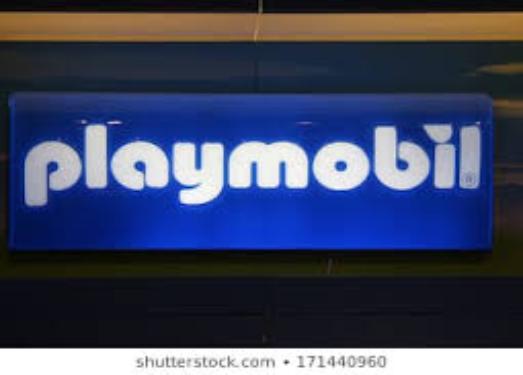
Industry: Leisure